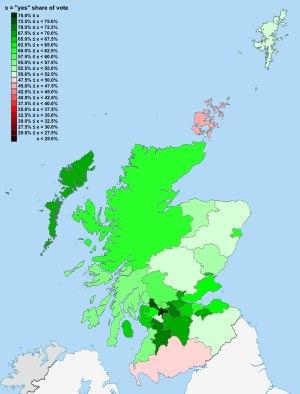
Le référendum de dévolution de l'Écosse de 1997 est un référendum qui a lieu le 11 septembre 1997 dans toute l'Écosse. Il a porté sur la création du parlement écossais. Il s'est tenu après le premier référendum de 1979. Il a réuni 63,7 % des électeurs de l'Écosse. Les deux référendums ont été soutenus par le parti travailliste.